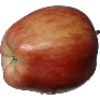
Label: Apple Red 1